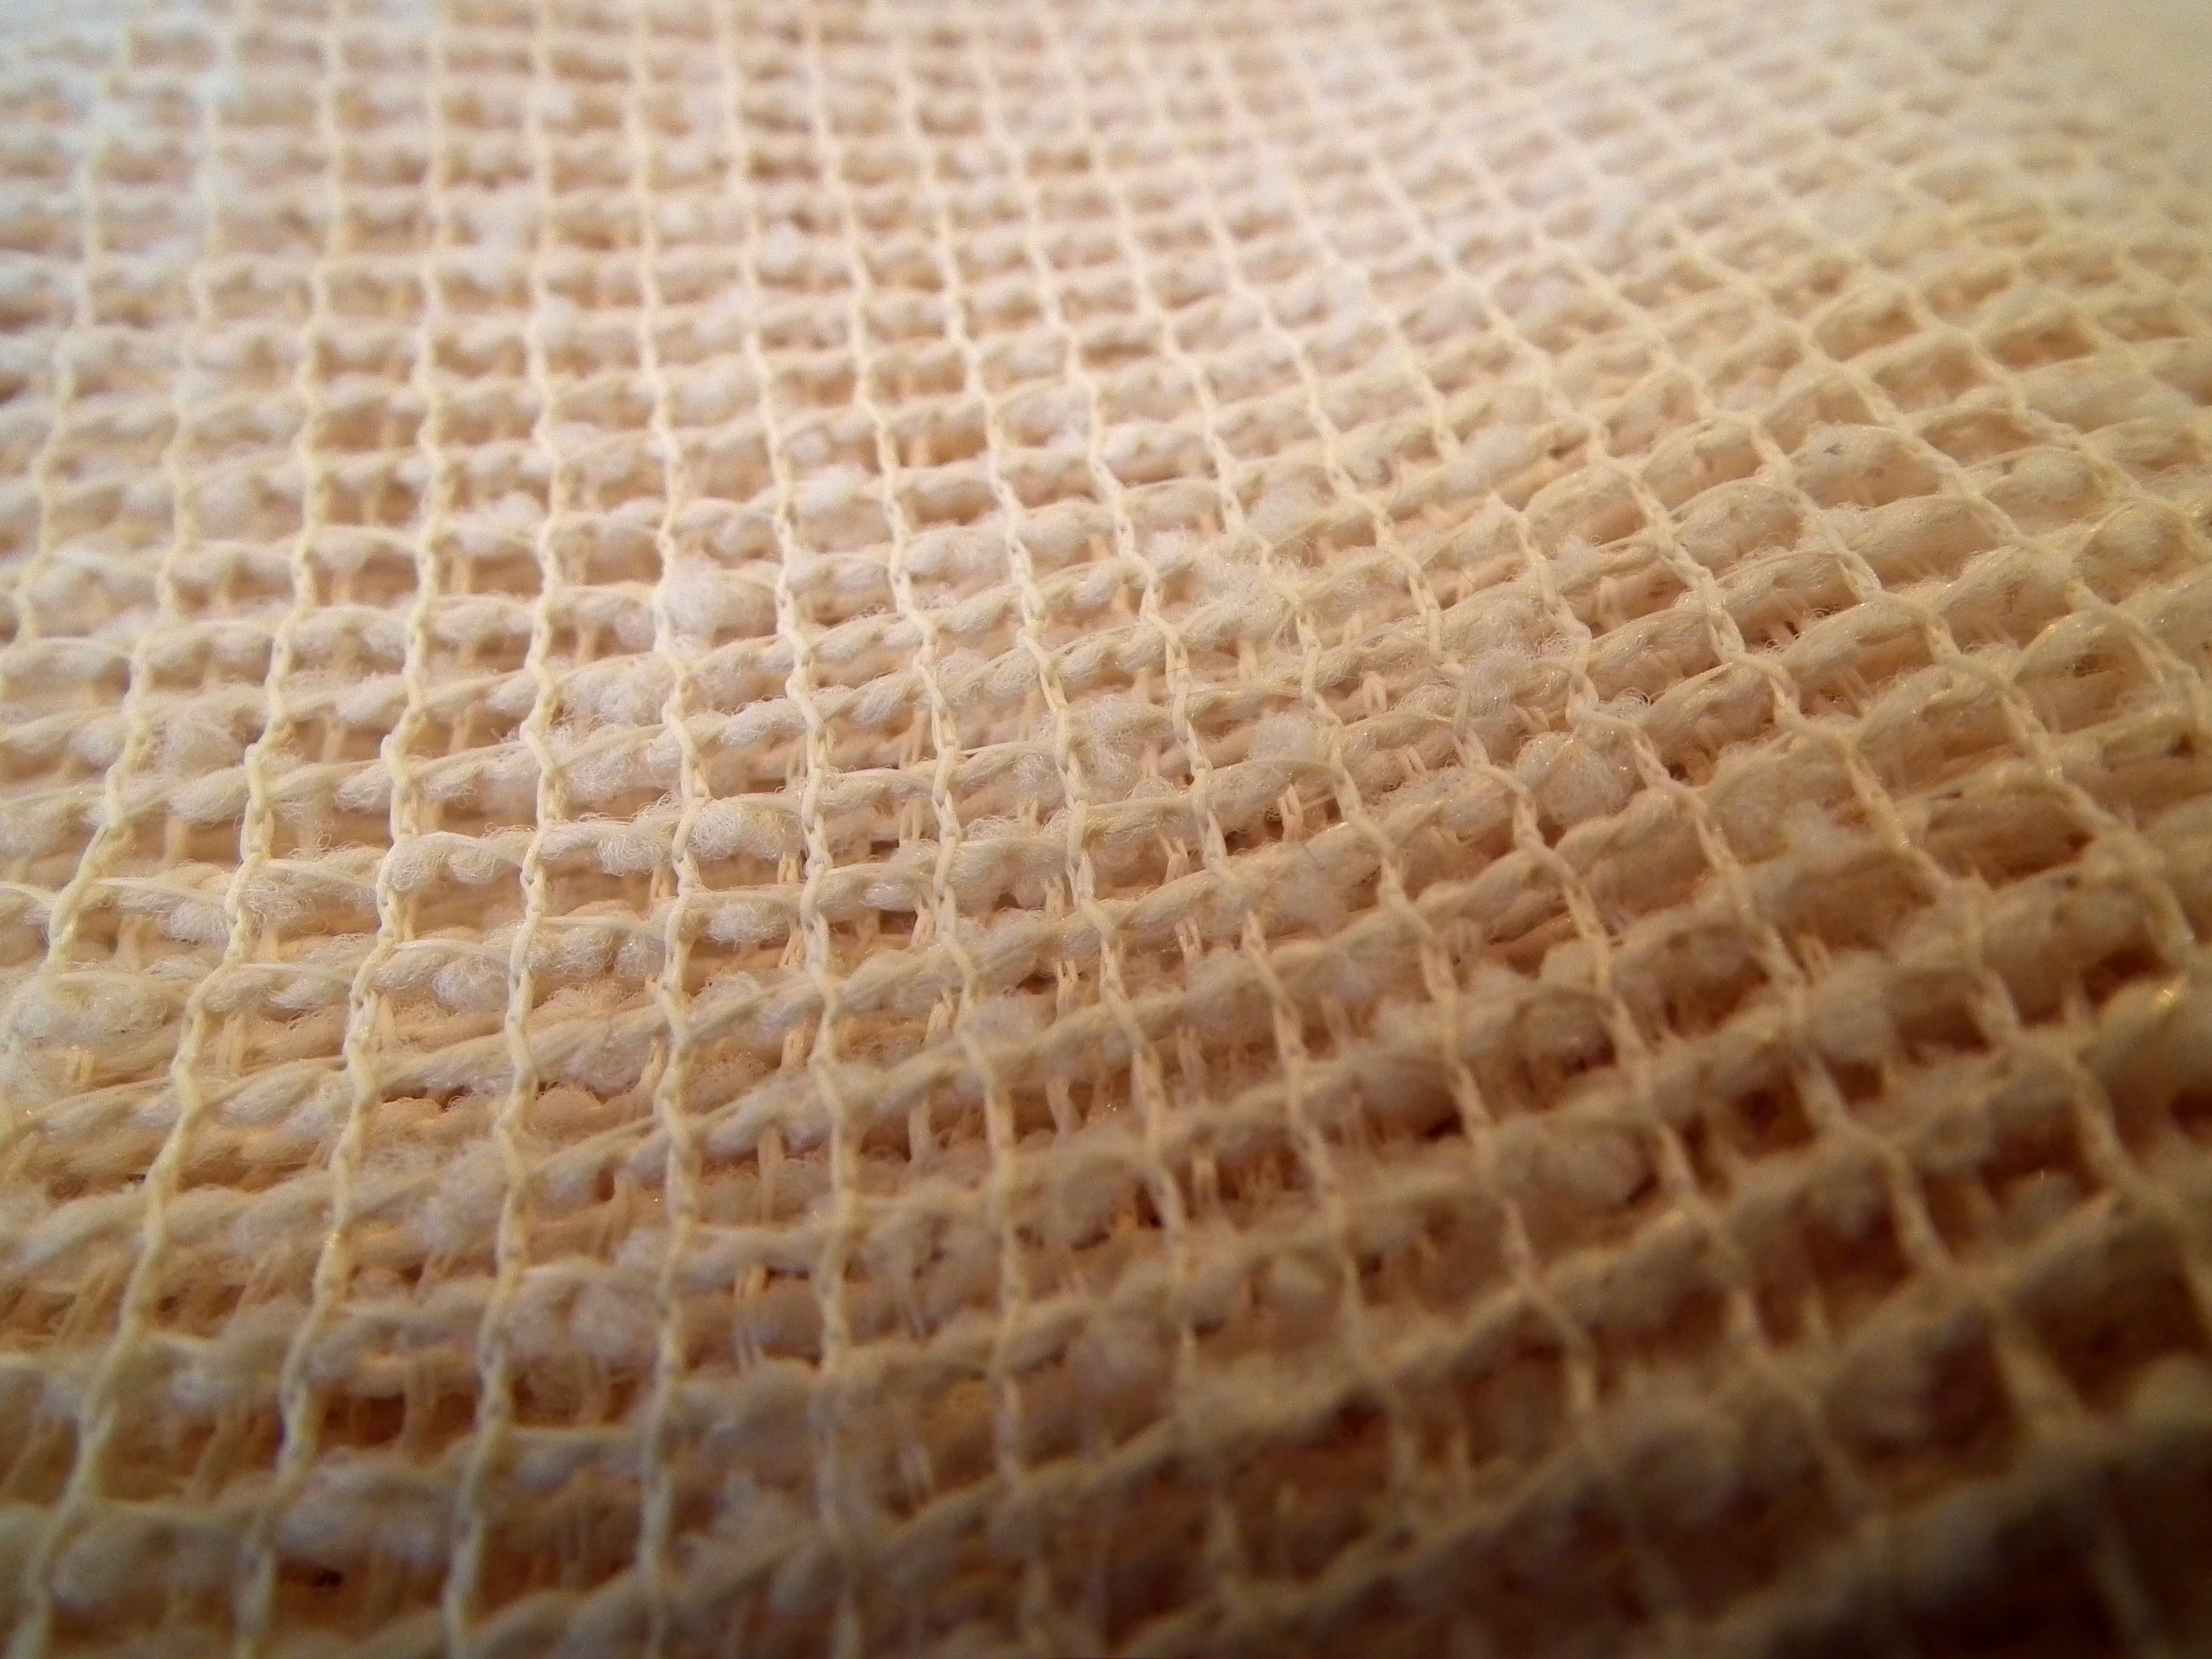
texture, pattern, dish, food, brown, agriculture, breakfast, material, fabric, thread, close up, knitting, design, beige, net, knitted, free pictures, flooring, knitted wear, grass family